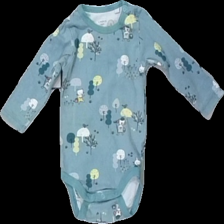
View: front
Type: Top
Category: Children
Brand: Lindex
Colors: White, Blue, Yellow, Multicolor
Material: ?
Pattern: Animal print
Cut: Regular
Size: 62
Season: All
Damage location: top center
Damage 2 location: bottom center
Damage 3 location: bottom left
Price range: 50-100
Recommended usage: Reuse
Description: blå långärmad body med djur och växter på
Comment: body